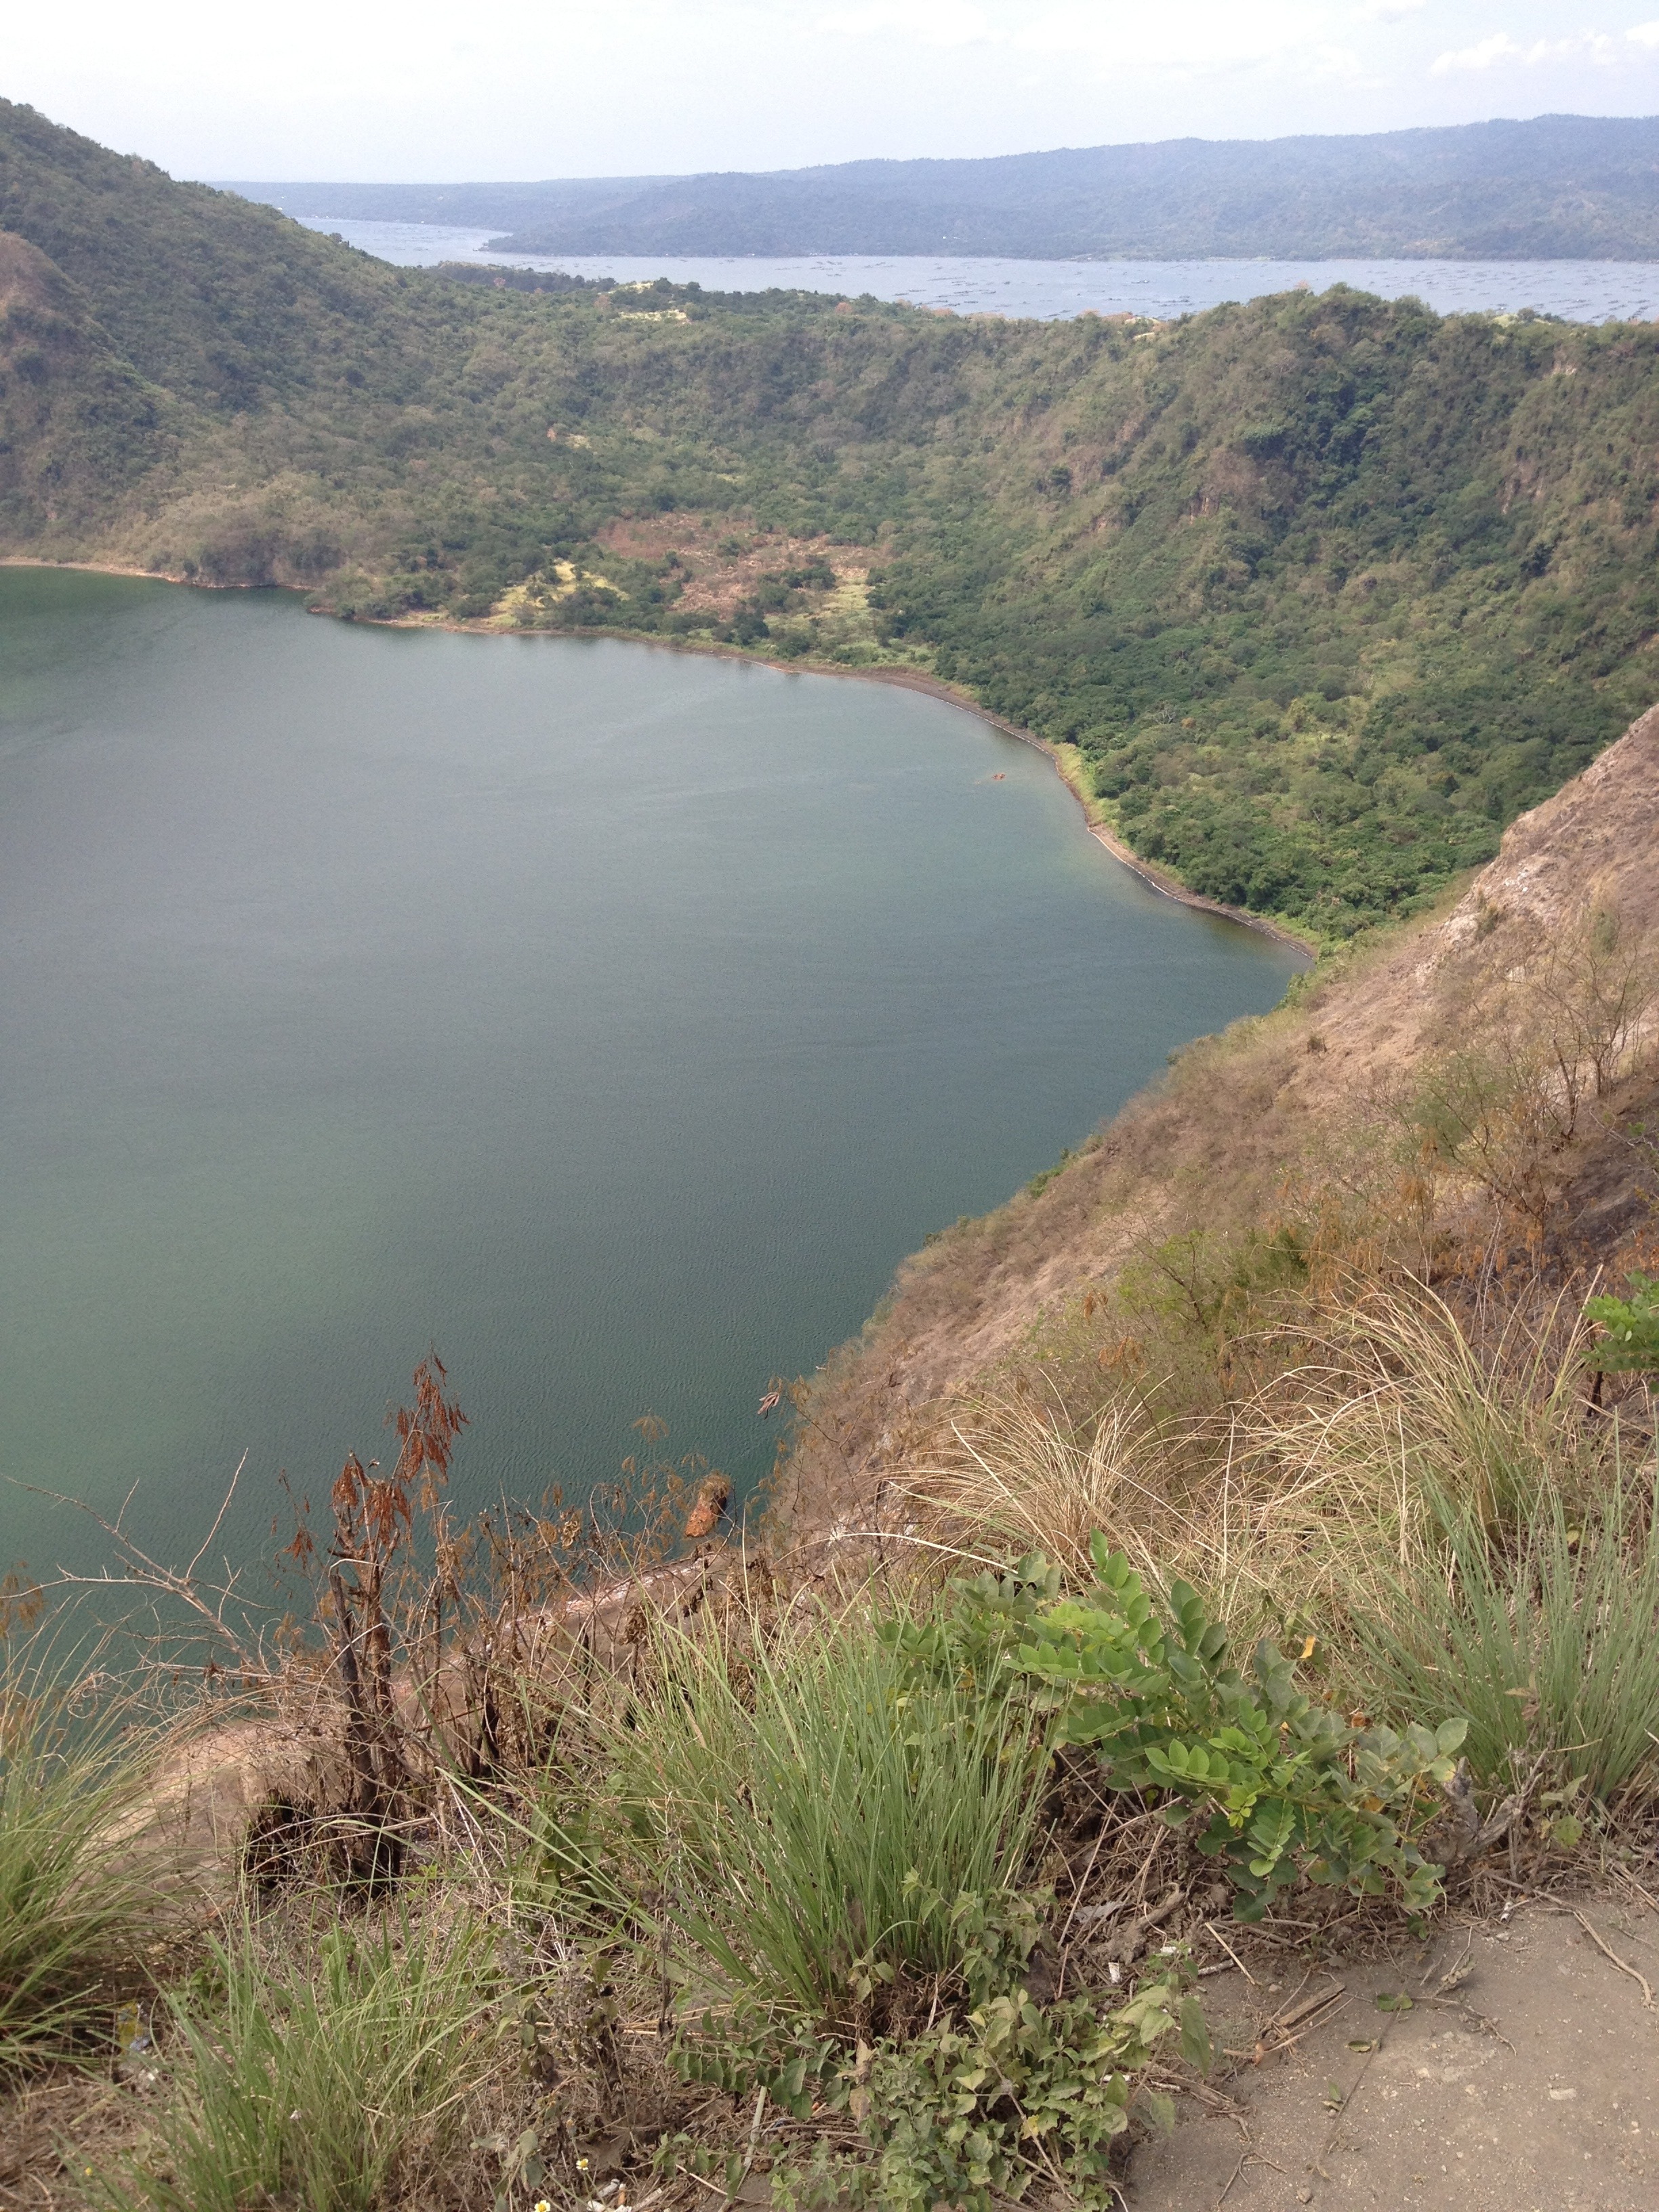
sea, coast, rock, mountain, trail, lake, view, river, cliff, scenic, volcano, bay, island, crater, reservoir, attraction, tourism, terrain, ridge, waterway, body of water, rim, fell, philippines, loch, crater lake, volcanic, tarn